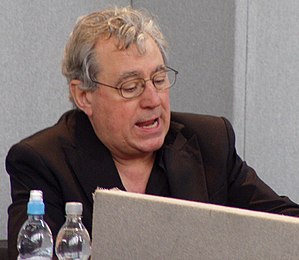
Johann Gambolputty / Indhold
Terry Jones, der spiller rollen som den interviewede efterkommer efter Johann Gambolputty (..) of Ulm.
Johann Gambolputty er en fiktiv person, der optræder i omtale i en sketch i episode seks fra første sæson af Monty Pythons Flyvende Cirkus-serien. Gambolputty er forkortelsen af et ekstremt langt navn, som nævnes flere gange i sketchen, og selve nævnelsen af navnet udgør det humoristiske element i sketchen.